Rolette House

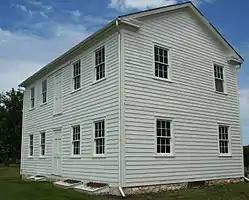
Rolette House

The Rolette House is located in Prairie du Chien, Wisconsin.